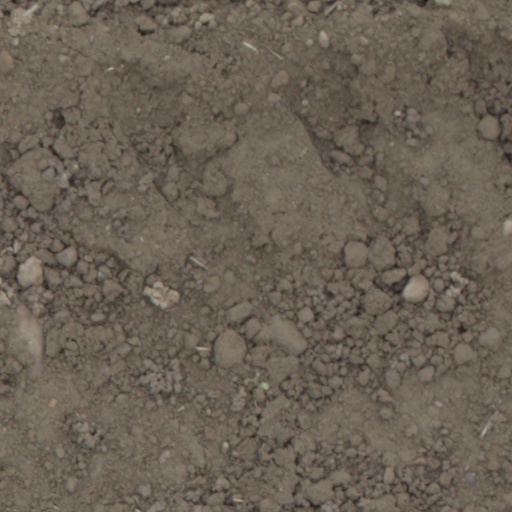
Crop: wheat